Neil Diamond

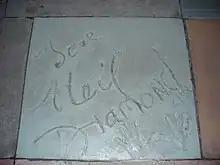
The handprints of Diamond in front of The Great Movie Ride at Walt Disney World's Disney's Hollywood Studios theme park.

A more severely stripped-down-to-basics album, "12 Songs", produced by Rick Rubin, was released on November 8, 2005, in two editions: a standard 12-song release, and a special edition with two bonus tracks, including one featuring backing vocals by Brian Wilson. The album debuted at No. 4 on the Billboard chart, and received generally positive reviews; Erlewine describes the album as "inarguably Neil Diamond's best set of songs in a long, long time." "12 Songs" also became noteworthy as one of the last albums to be pressed and released by Sony BMG with the Extended Copy Protection software embedded in the disc. (See the 2005 Sony BMG CD copy protection scandal.)